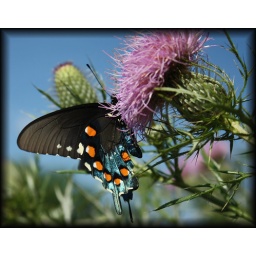
they looked so pretty against that deep blue sky